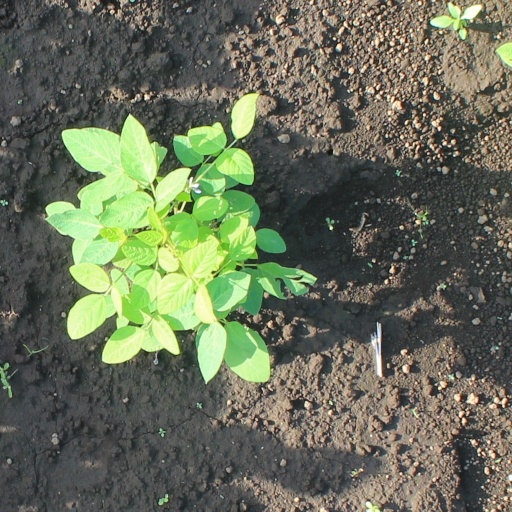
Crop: soybean